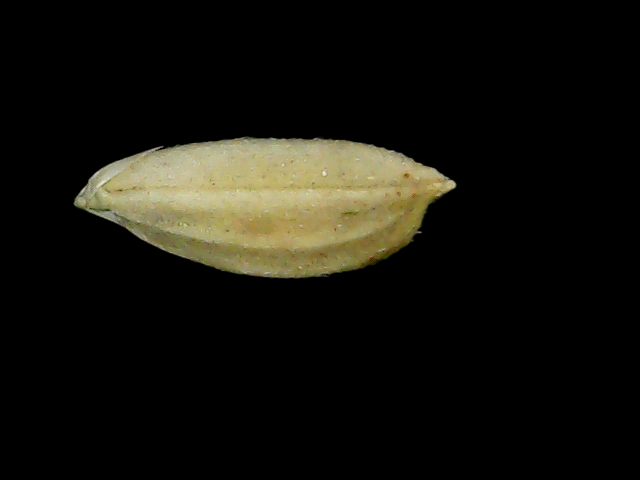
Rice variety: Bd52